Peter Ermakov

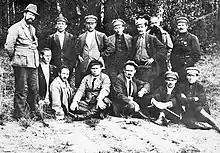
1924 Photograph of Ural Bolsheviks From left to right: Top 1st row - A. I. Paramonov, N. N., M. M. Kharitonov, B.V. Didkovsky, I. P. Rumyantsev, N. N., A. L. Borchaninov; Bottom 2nd row - D. E. Sulimov, G.S. Frost, M.V. Vasilyev, V.M. Bykov, A.G. Kabanov, P. S. Ermakov. They stand and sit on a bridge of sleepers under which the royal family was buried, and next lies Ermakov's mauser, with which, in his own words, he "shot the Tsar".

According to historians Greg King and Penny Wilson, Ermakov played a leading role in the executions, and is considered to have been the right-hand man of chief executioner Yakov Yurovsky. On the night of the executions, Ermakov was very intoxicated, and according to the account by King and Wilson, was the most bloodthirsty of the executioners. According to various reports, Ermakov was among the many men in the firing squad who shot the already-dead former Tsar. His next target was Empress Alexandra, who was unable to finish the sign of the cross before she was shot dead. After momentarily stopping the firing due to the large amounts of rifle smoke, the executioners were ordered to also execute the Tsar's daughters Grand Duchess Olga, Tatiana, Maria and Anastasia, and their remaining servant Anna Demidova. Ermakov is reported to have delivered the killing blow to Olga, and severely wounded Maria and Anastasia. According to an account by Peter Voikov, who was the commissar of supplies for the Ural Soviet, during the execution Ermakov yelled out that the maid, Demidova, and the youngest daughter, Anastasia, were still alive. One of the Cheka Latvians drove a bayonet through Anastasia's face. Yurovsky described how Ermakov tried to kill the Grand Duchesses with his bayonet, and that Ermakov's men tried to plunder the jewels found in the clothing.